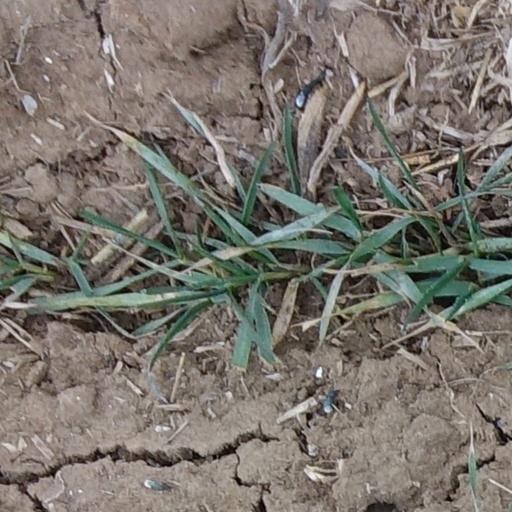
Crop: wheat